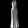
Label: Dress